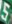
Number: 5